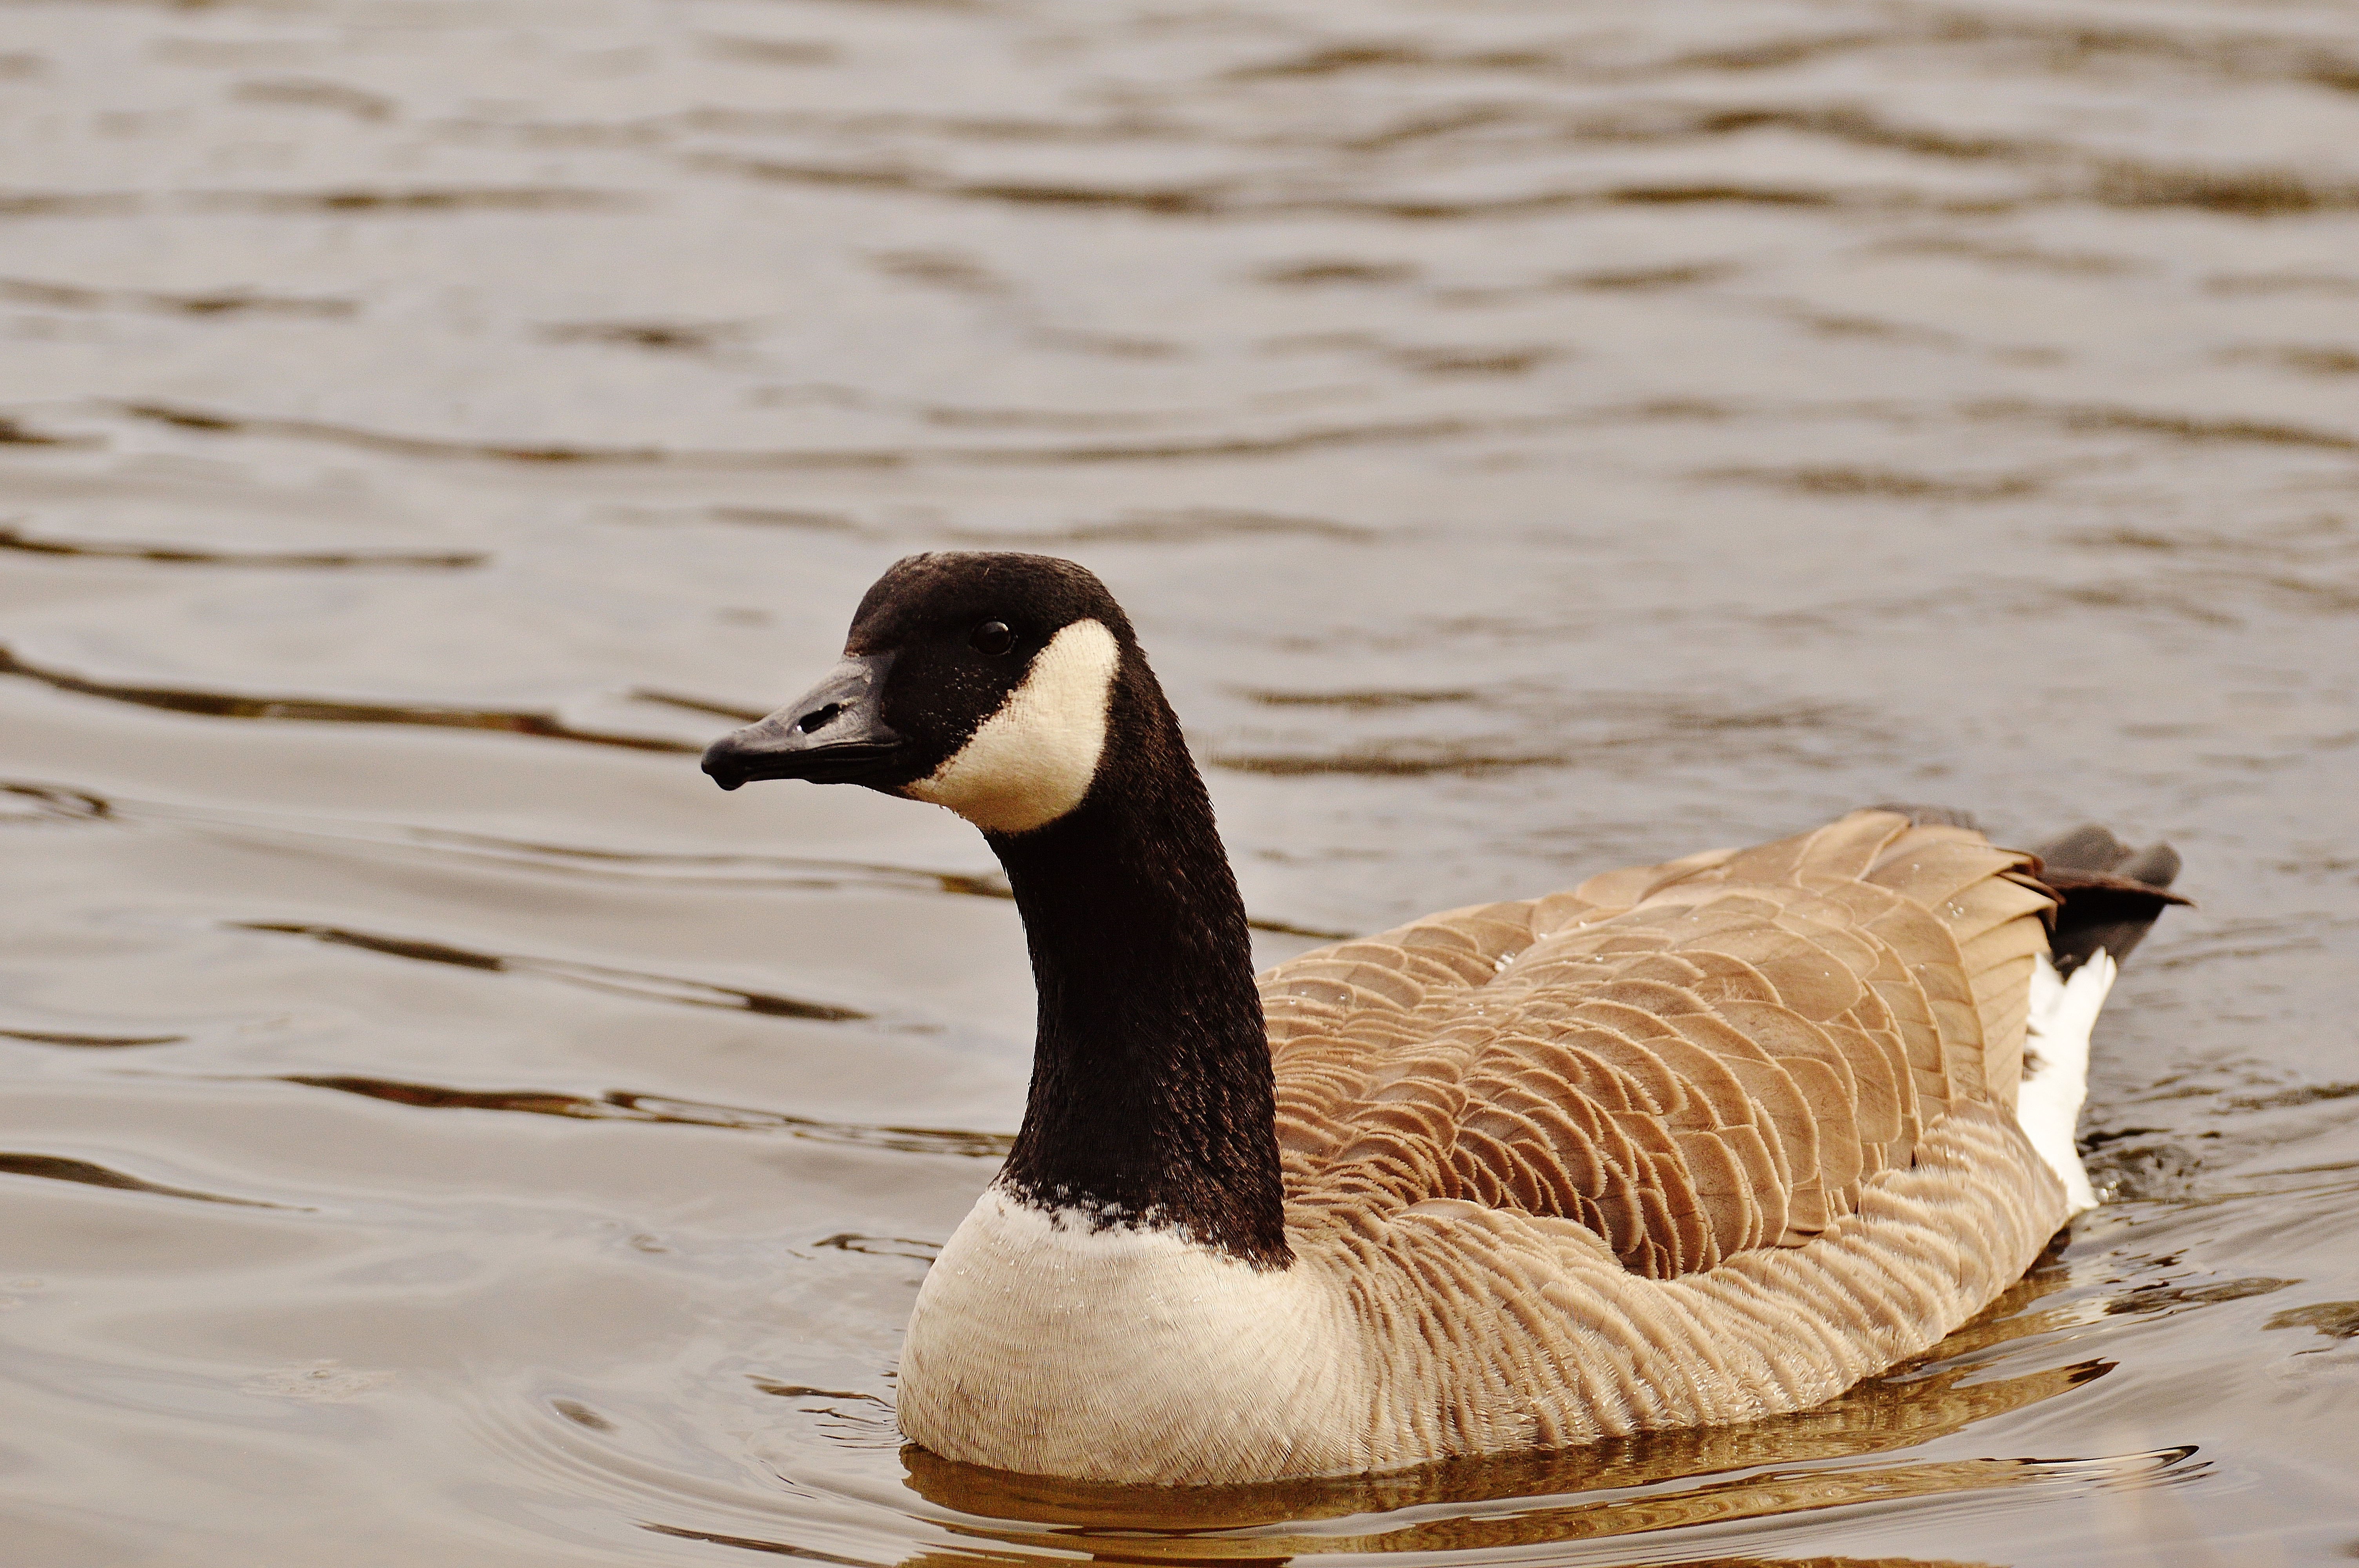
nature, bird, wing, animal, wildlife, beak, feather, fauna, plumage, poultry, duck, goose, geese, vertebrate, bill, waterfowl, water bird, wildlife photography, canard, ducks geese and swans, seaduck